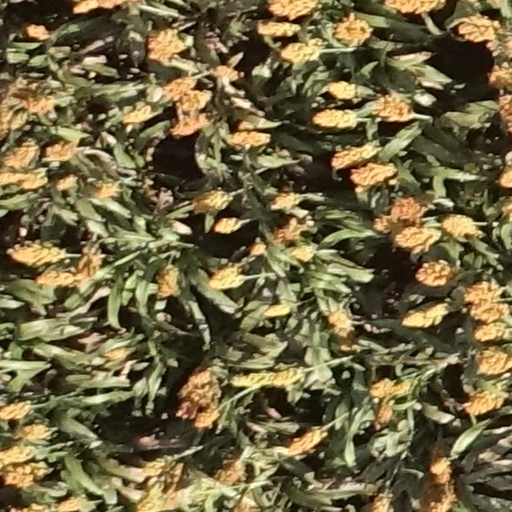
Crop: sorghum